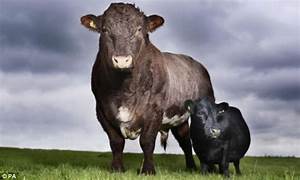
Label: mucca